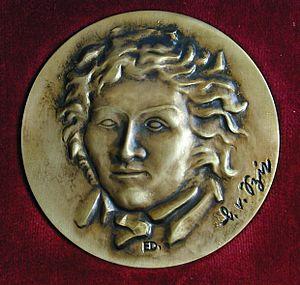
La médaille Ritter-von-Spix est une distinction décernée par le Zoologische Staatssammlung München. Elle est octroyée aux bienfaiteurs et donateurs de collections zoologiques remarquables. Cet institut de recherche allemand a réuni une des plus importantes collections d´histoire naturelle du monde, avec plus de 20 millions de spécimens zoologiques. Le prix porte le nom de Johann Baptist von Spix, fondateur de l´institut et premier conservateur, et est remis de manière sporadique depuis le 200ᵉ anniversaire de von Spix, 1981.